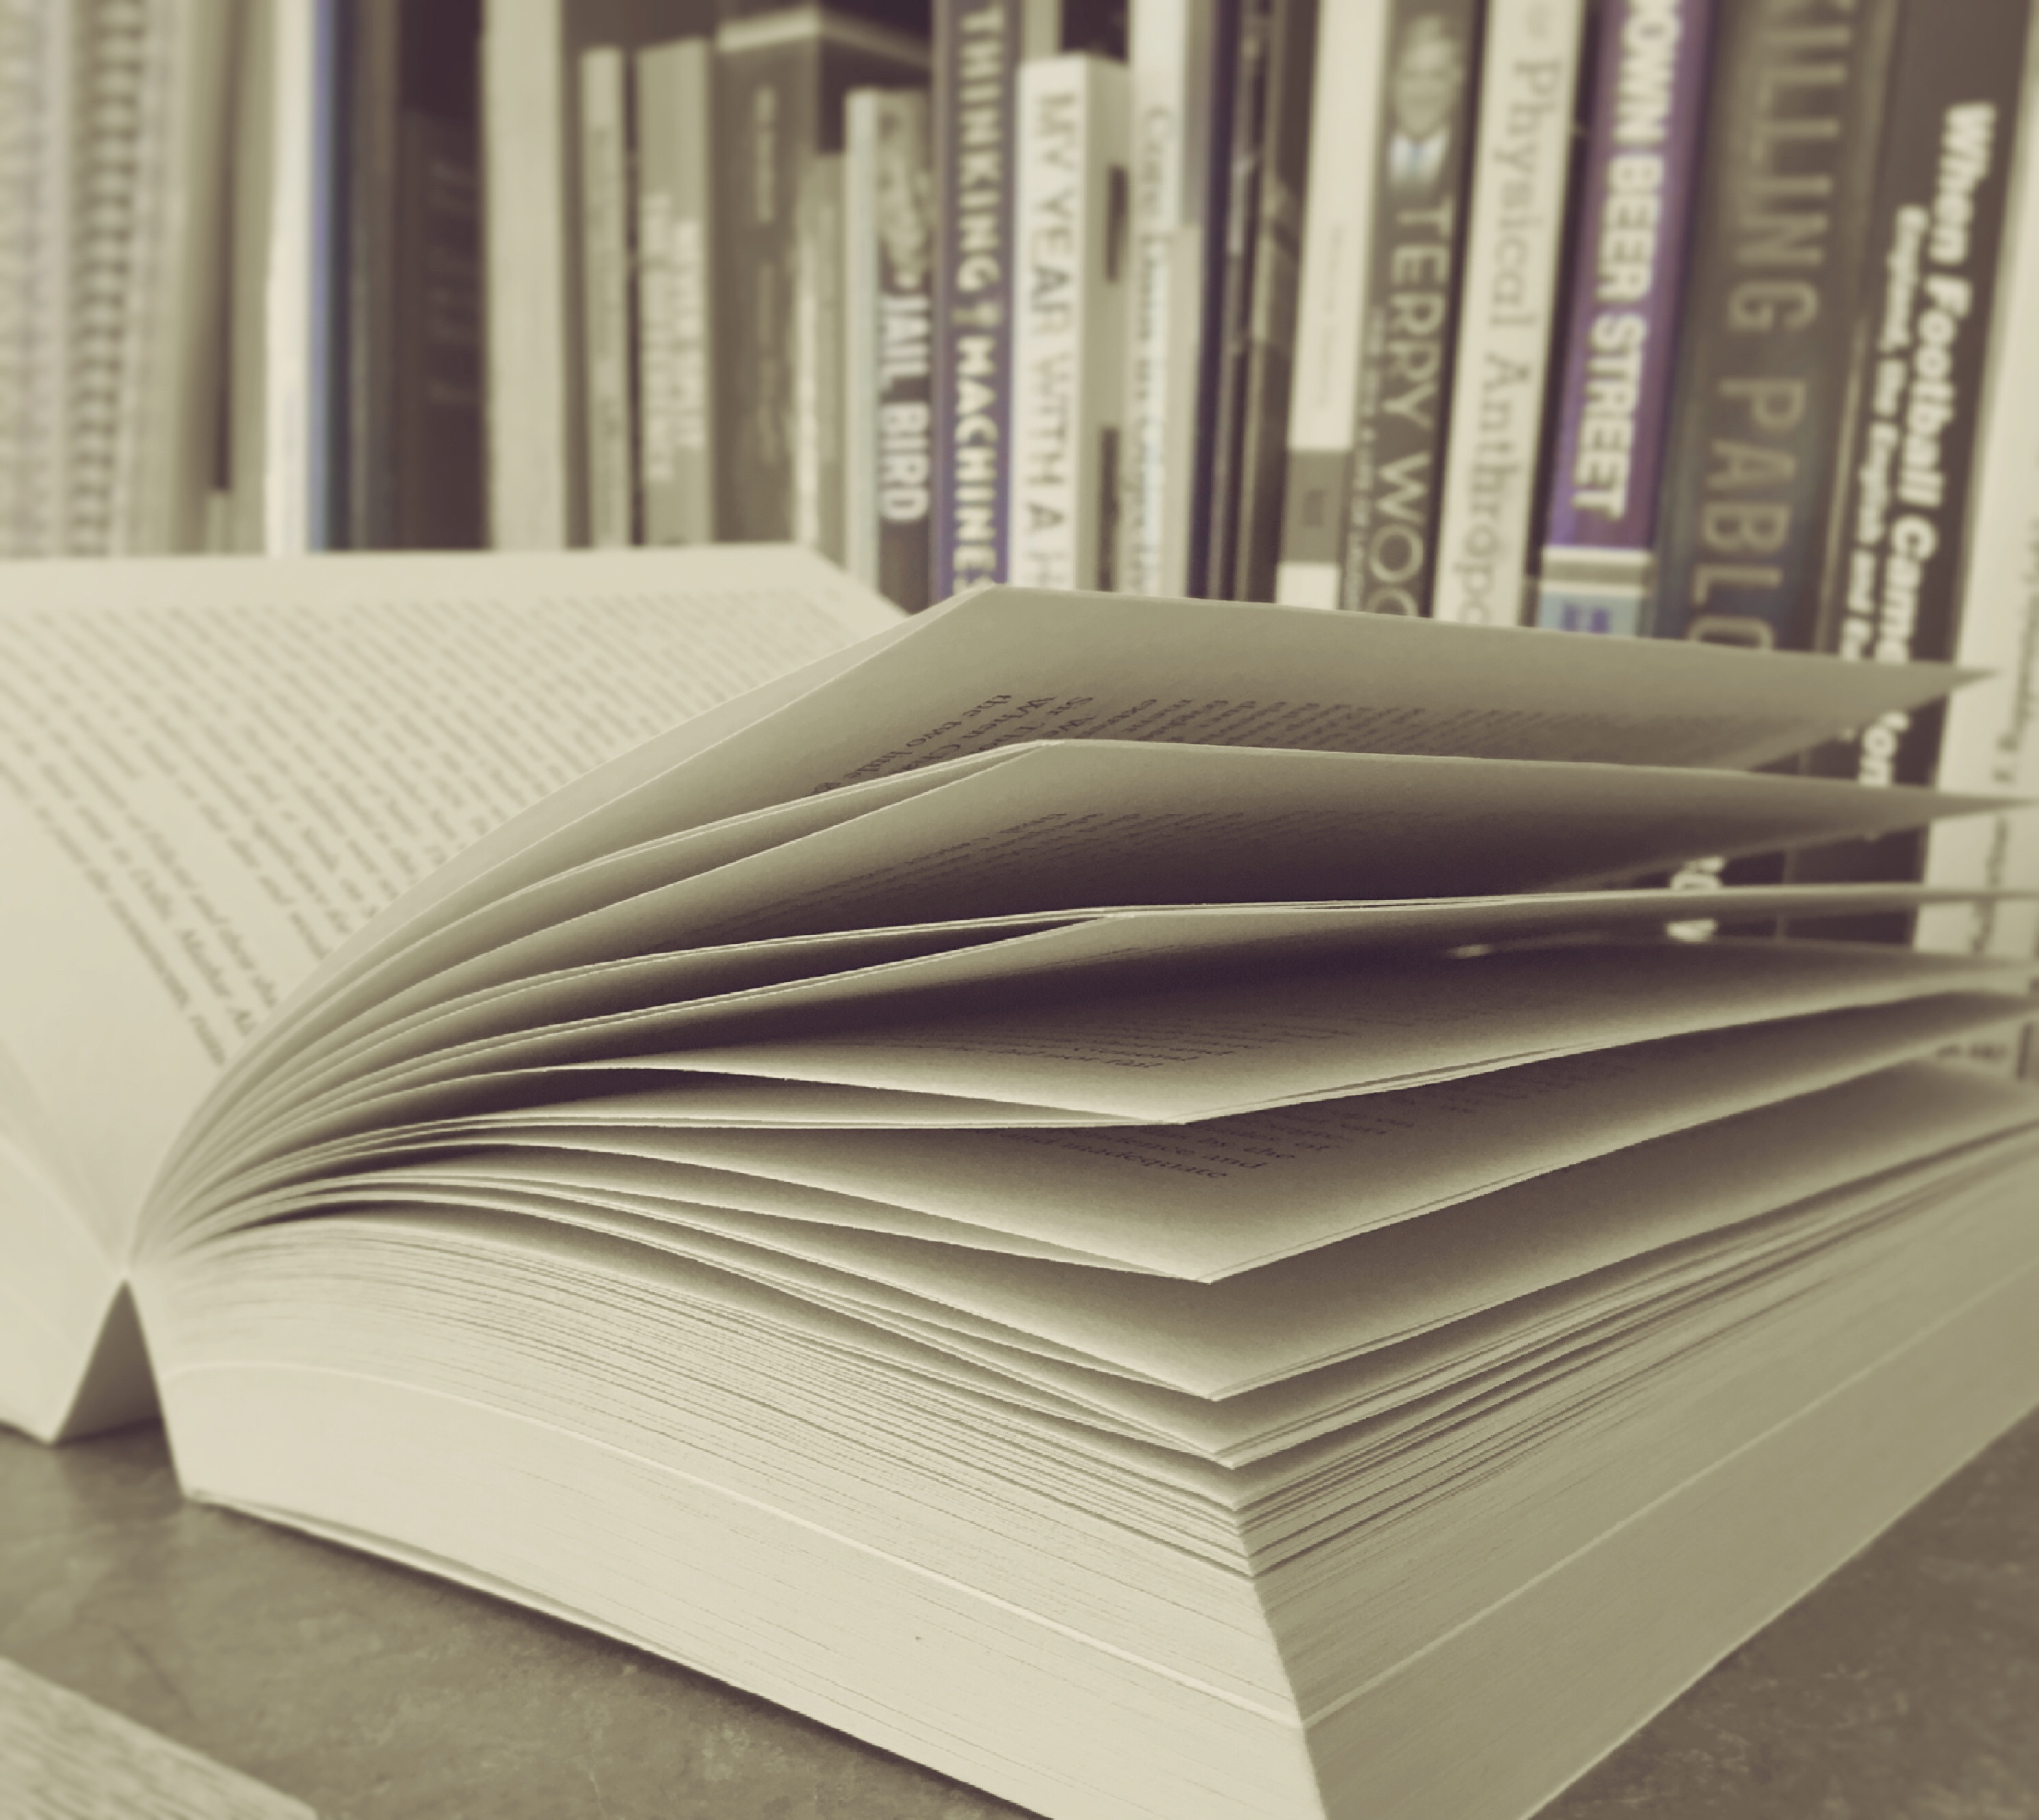
book, open, wood, white, furniture, paper, research, textbook, open book, brand, pages, bookstore, study, library, bed, learning, document, cover, data, flooring, story book